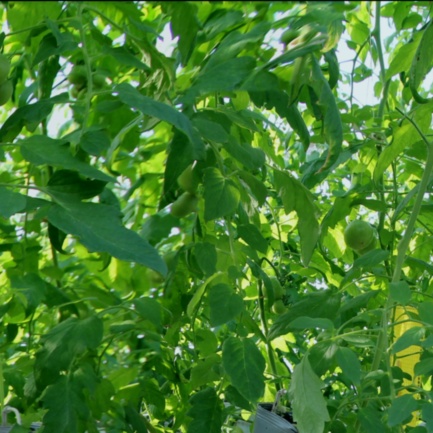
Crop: tomato